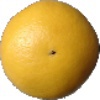
Label: Grapefruit White 1